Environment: real
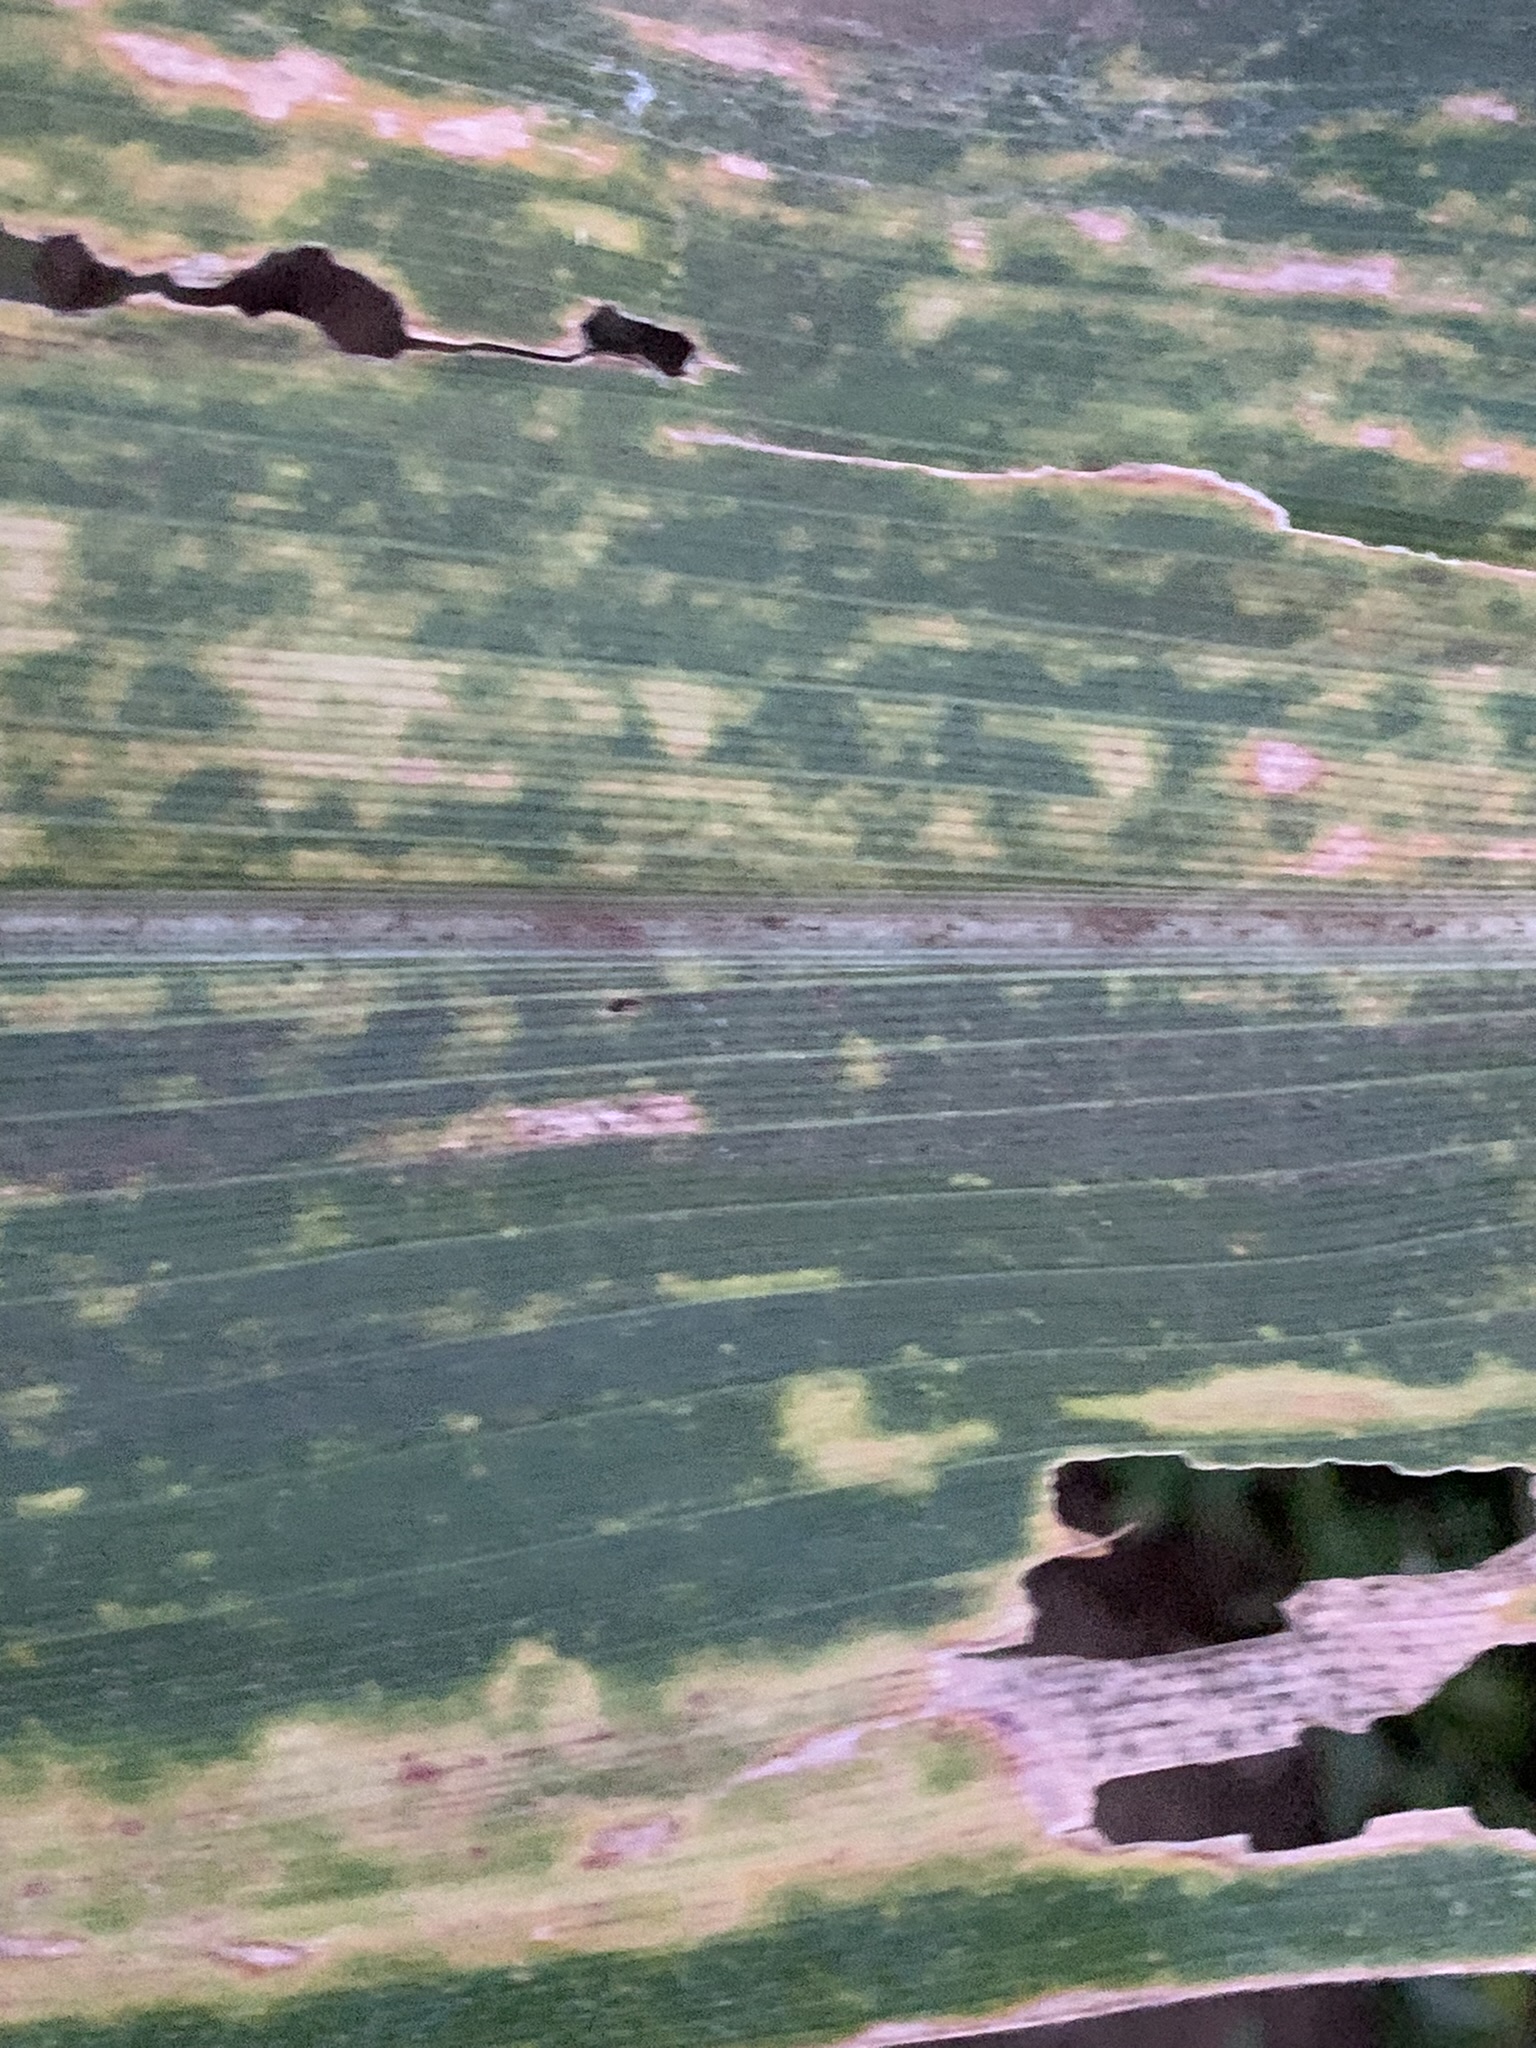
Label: lethal_necrosis